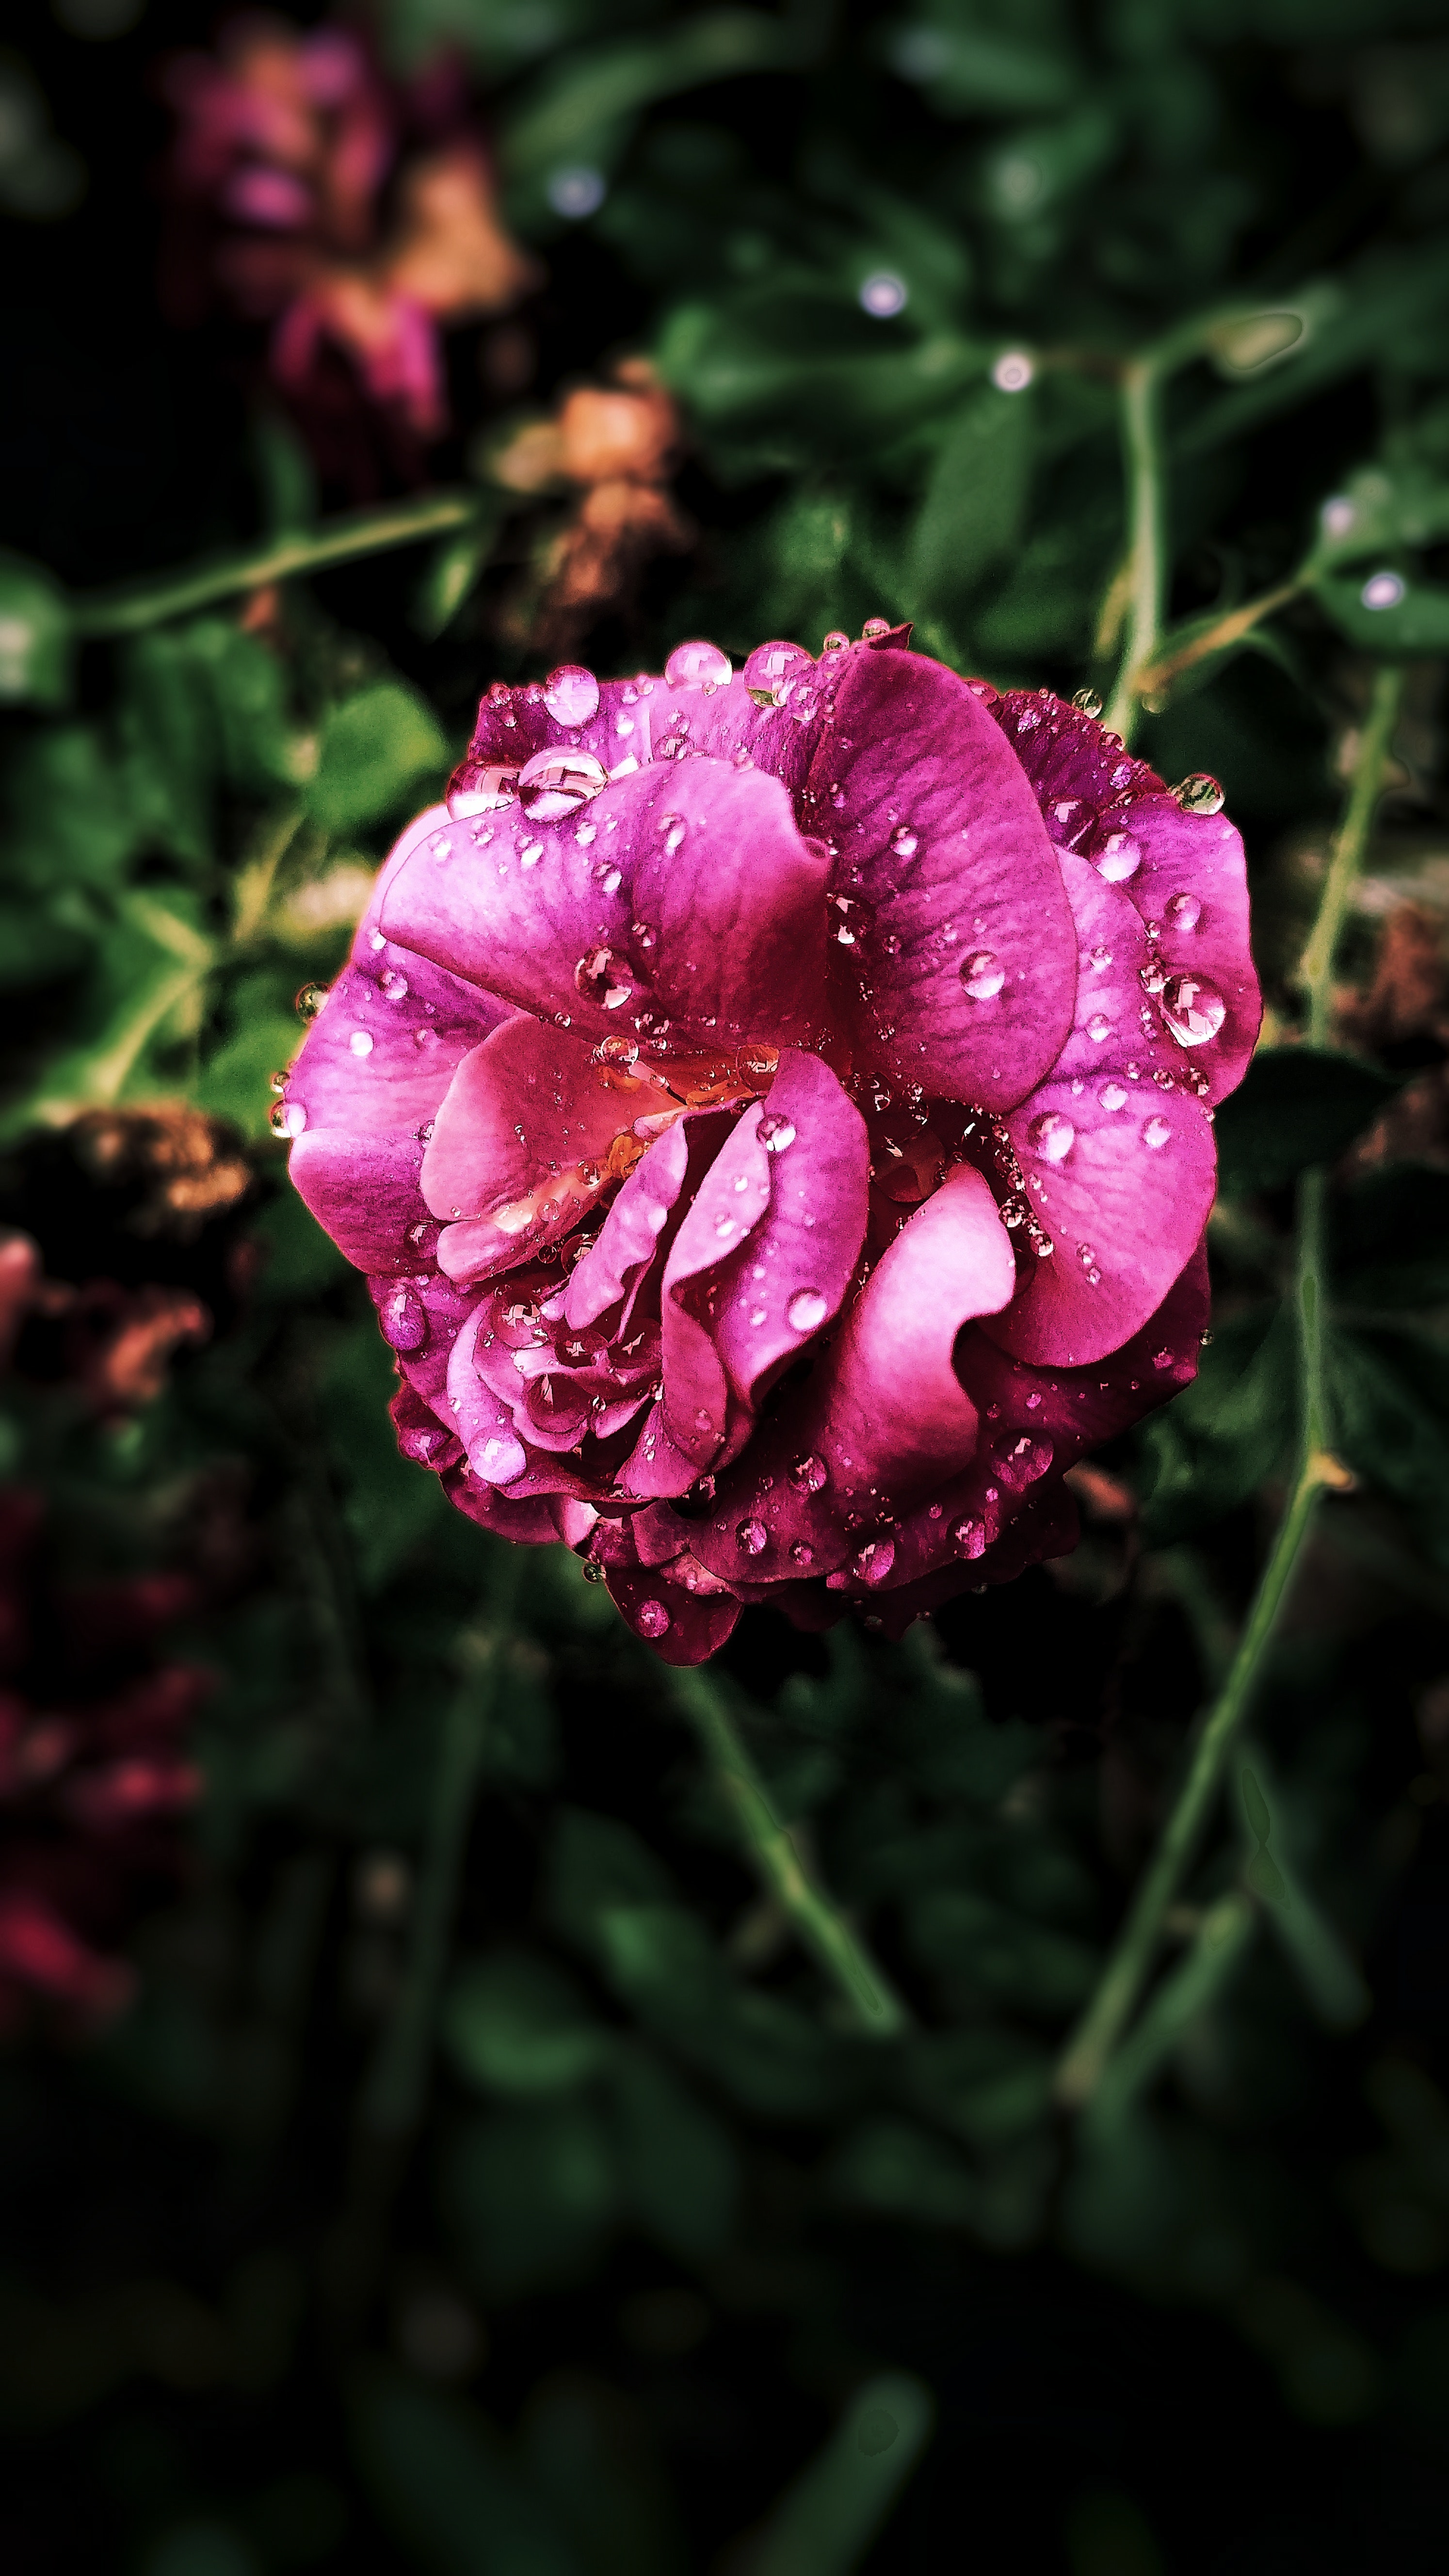
flowering plant, flower, petal, pink, water, plant, red, violet, botany, purple, magenta, rose family, garden roses, close up, floribunda, drop, rose, grass, annual plant, dew, moisture, dianthus, pink family, plant stem, peony, wildflower, rose order, perennial plant